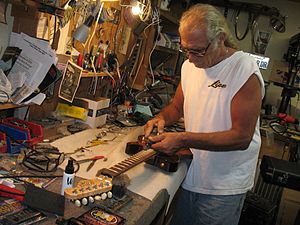
Guitarbygger
En guitarbygger
En guitarbygger er en person, en træsmed, der konstruerer guitarer. Der findes en del private personer, der selv fremstiller deres guitarer fra bunden. Disse personer kan være udlært i instrumentbyggerfaget – og nogen af dem kan bygge andet end guitarer, og der findes naturligvis også fabrikanter af guitarer.